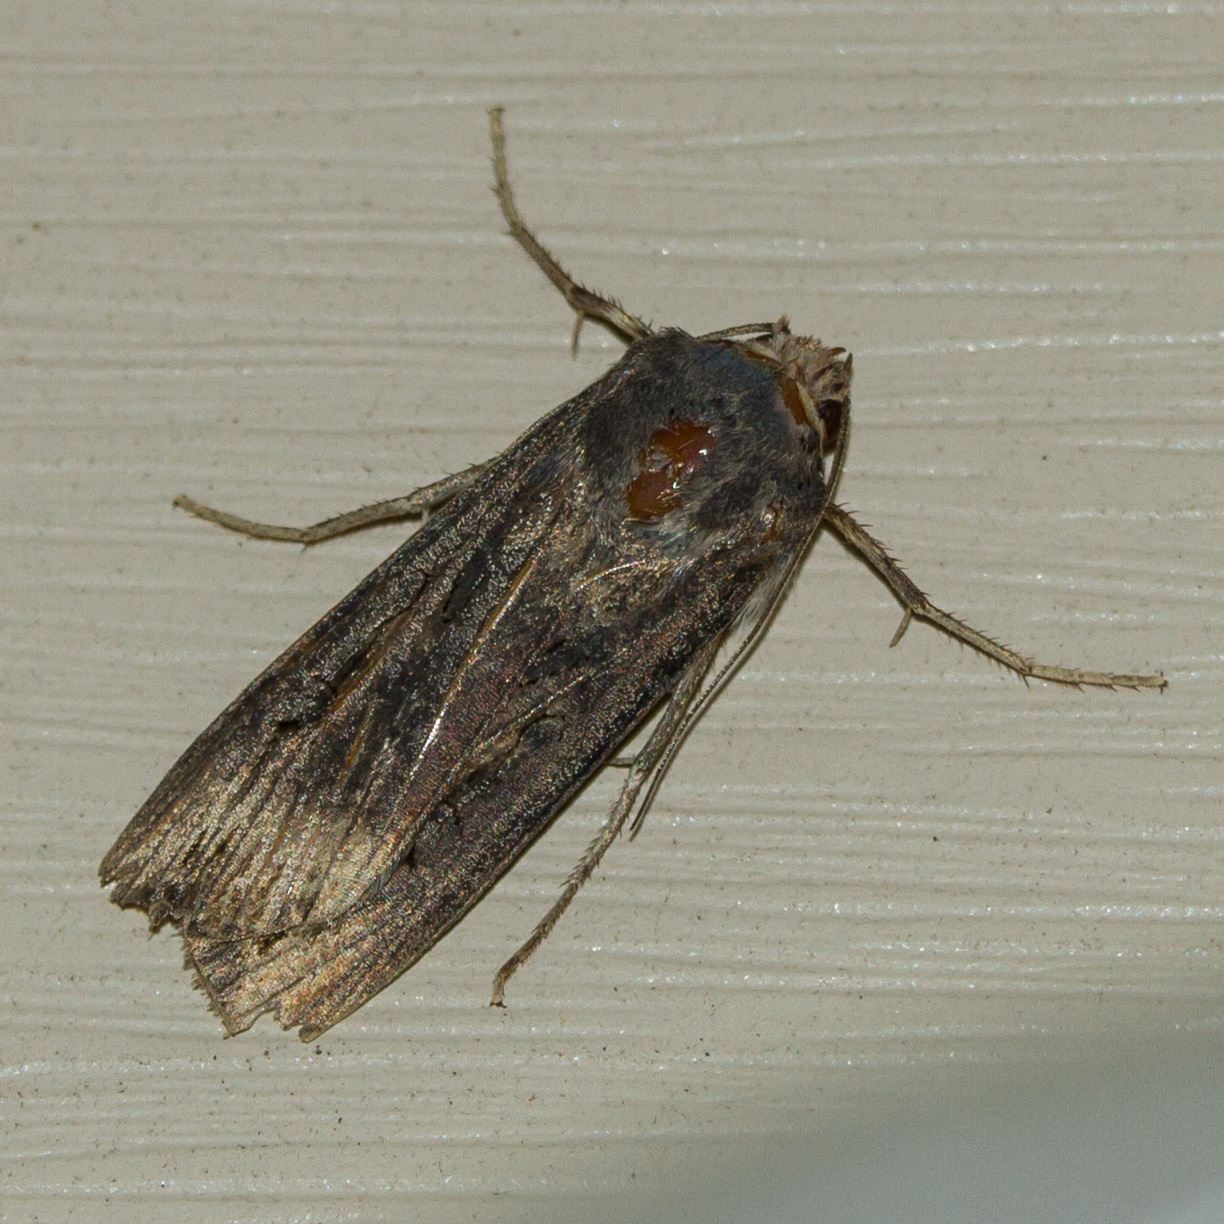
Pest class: cutworms